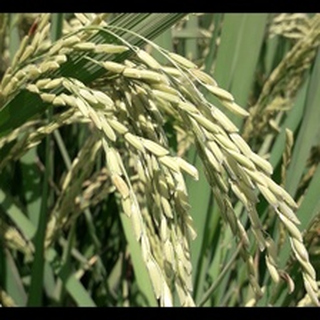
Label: healthy_rice